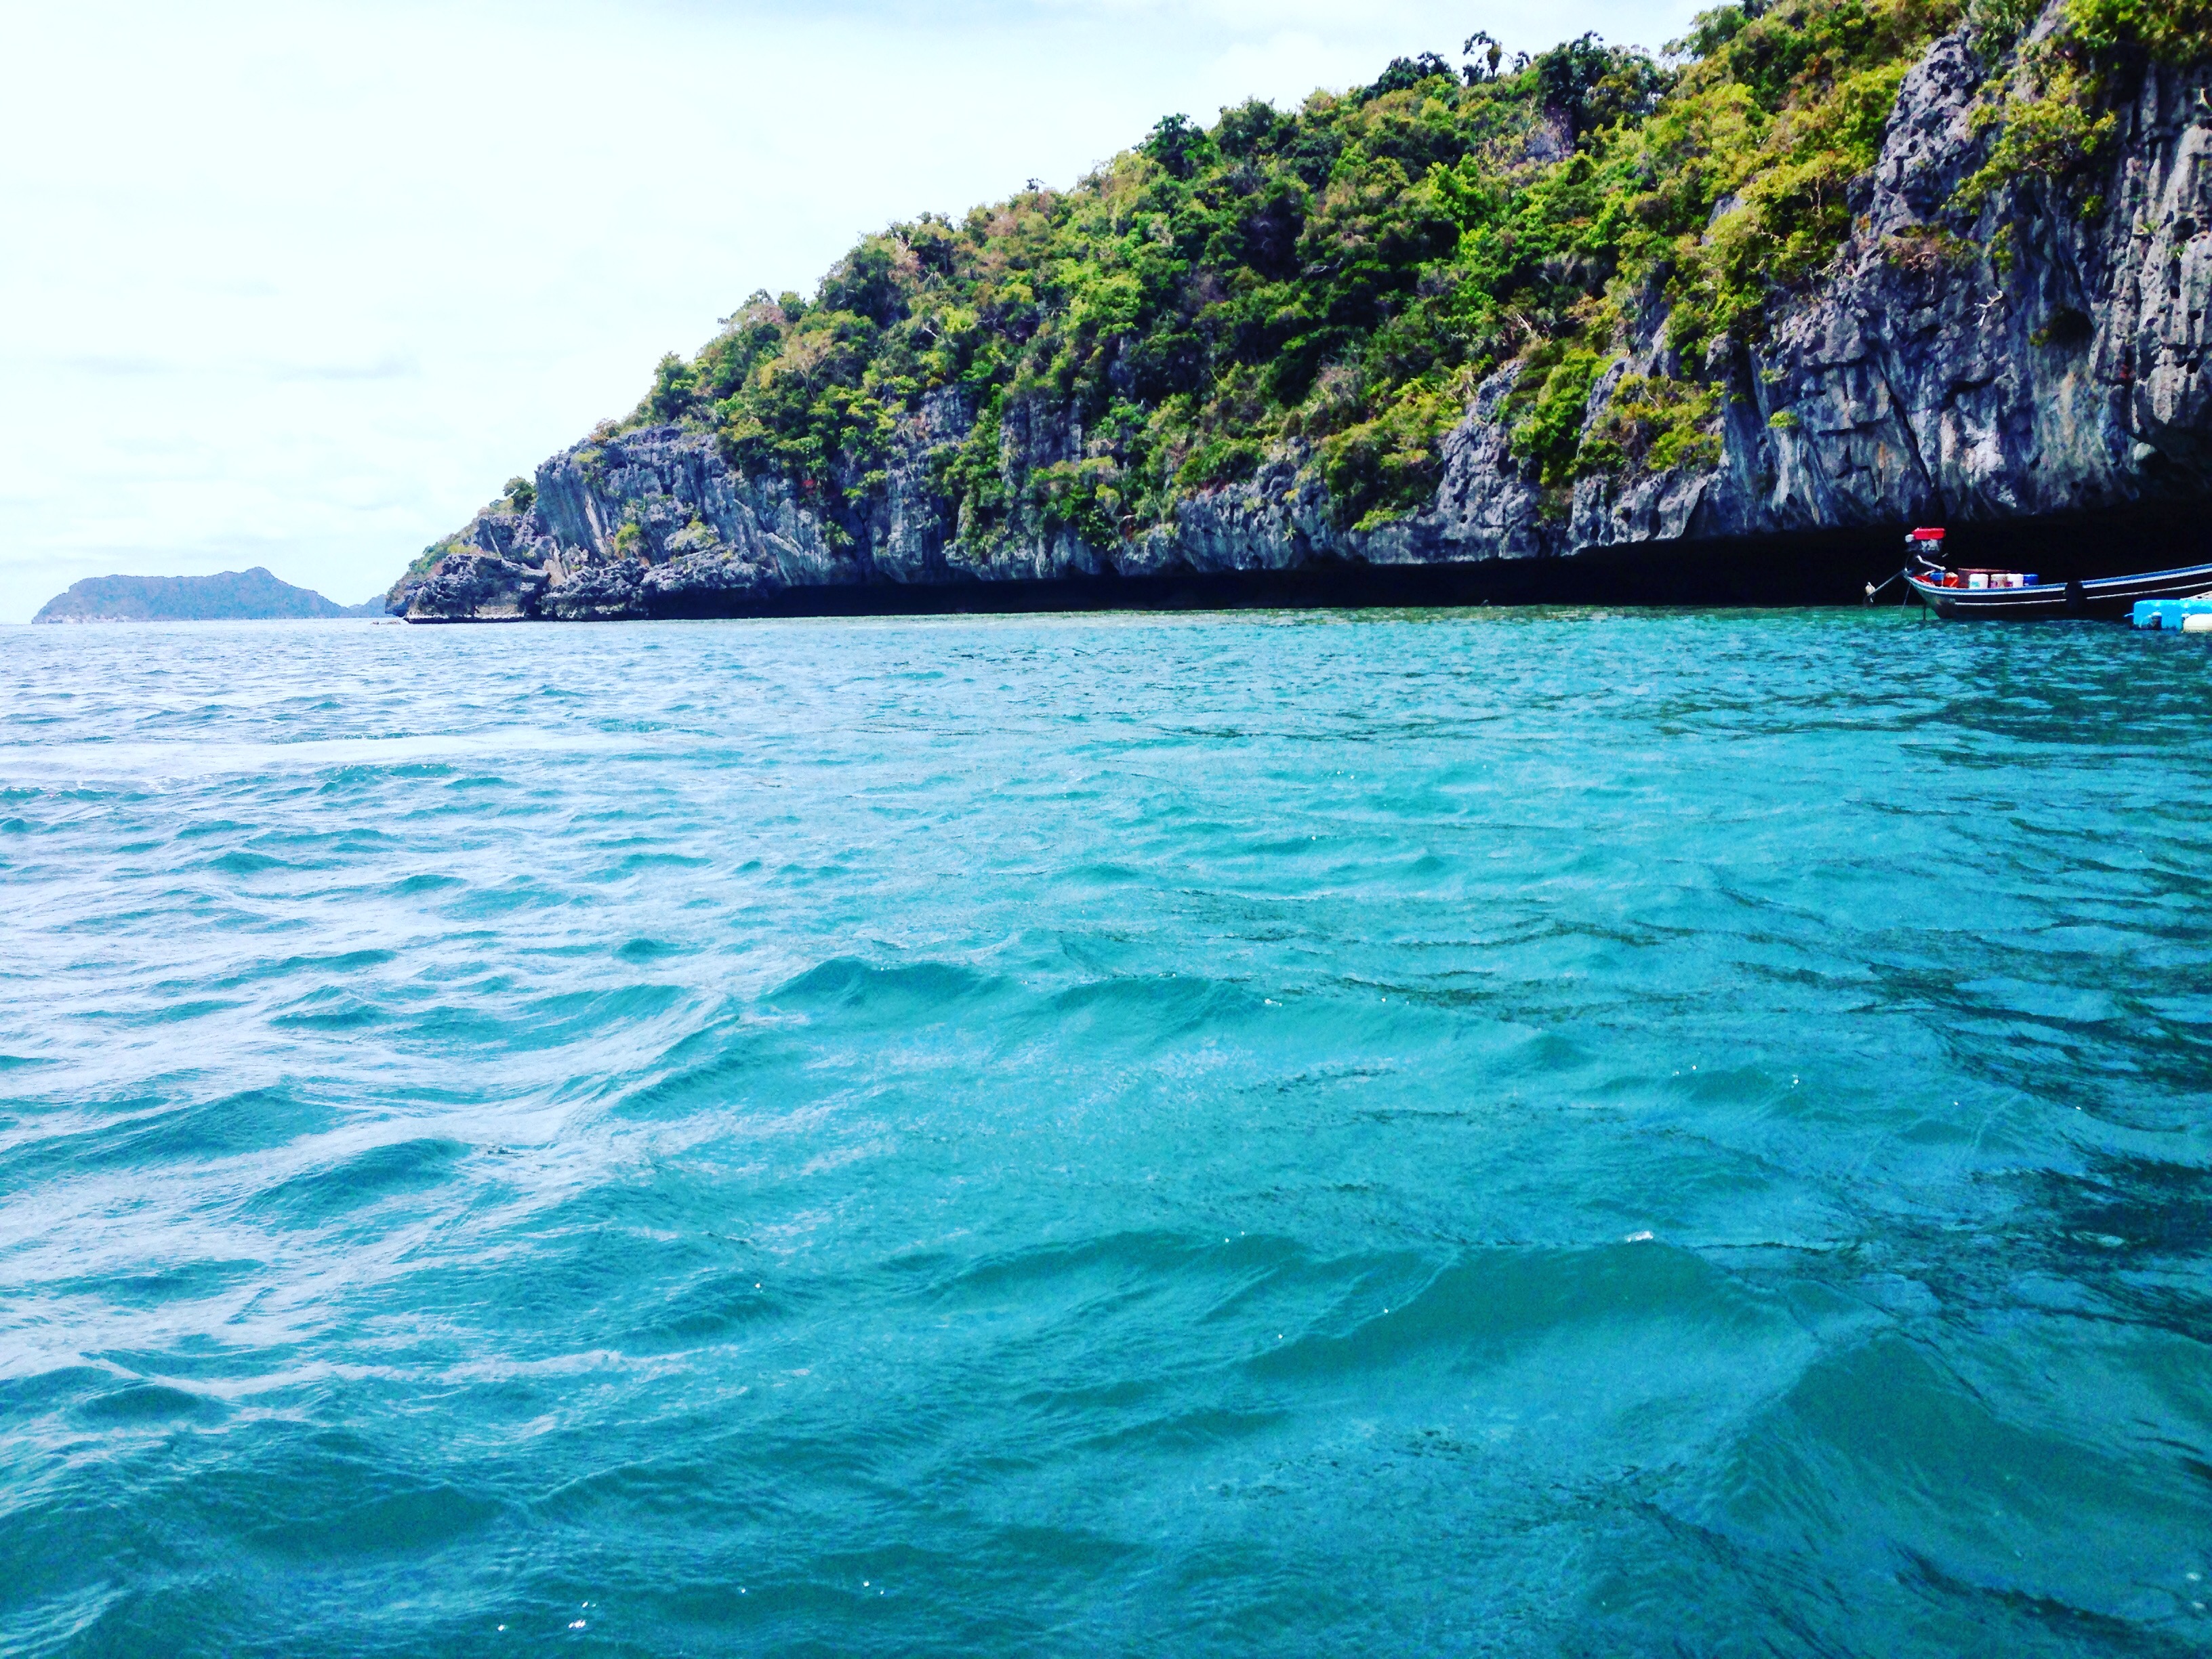
sea, brine, pond, wave, rhythm, ocean, river, reservoir, well, fish, jewels, crystals, treasury, diamonds, gem, water body, expanse of water, river basin, basin, waters, water, aqua, liquid, fluid, puddle, lakes, liquid as in rivers, seas and oceans, island, isle, perch, coastal and oceanic landforms, body of water, coast, promontory, sky, bay, shore, cape, islet, lagoon, cove, vacation, inlet, cliff, tropics